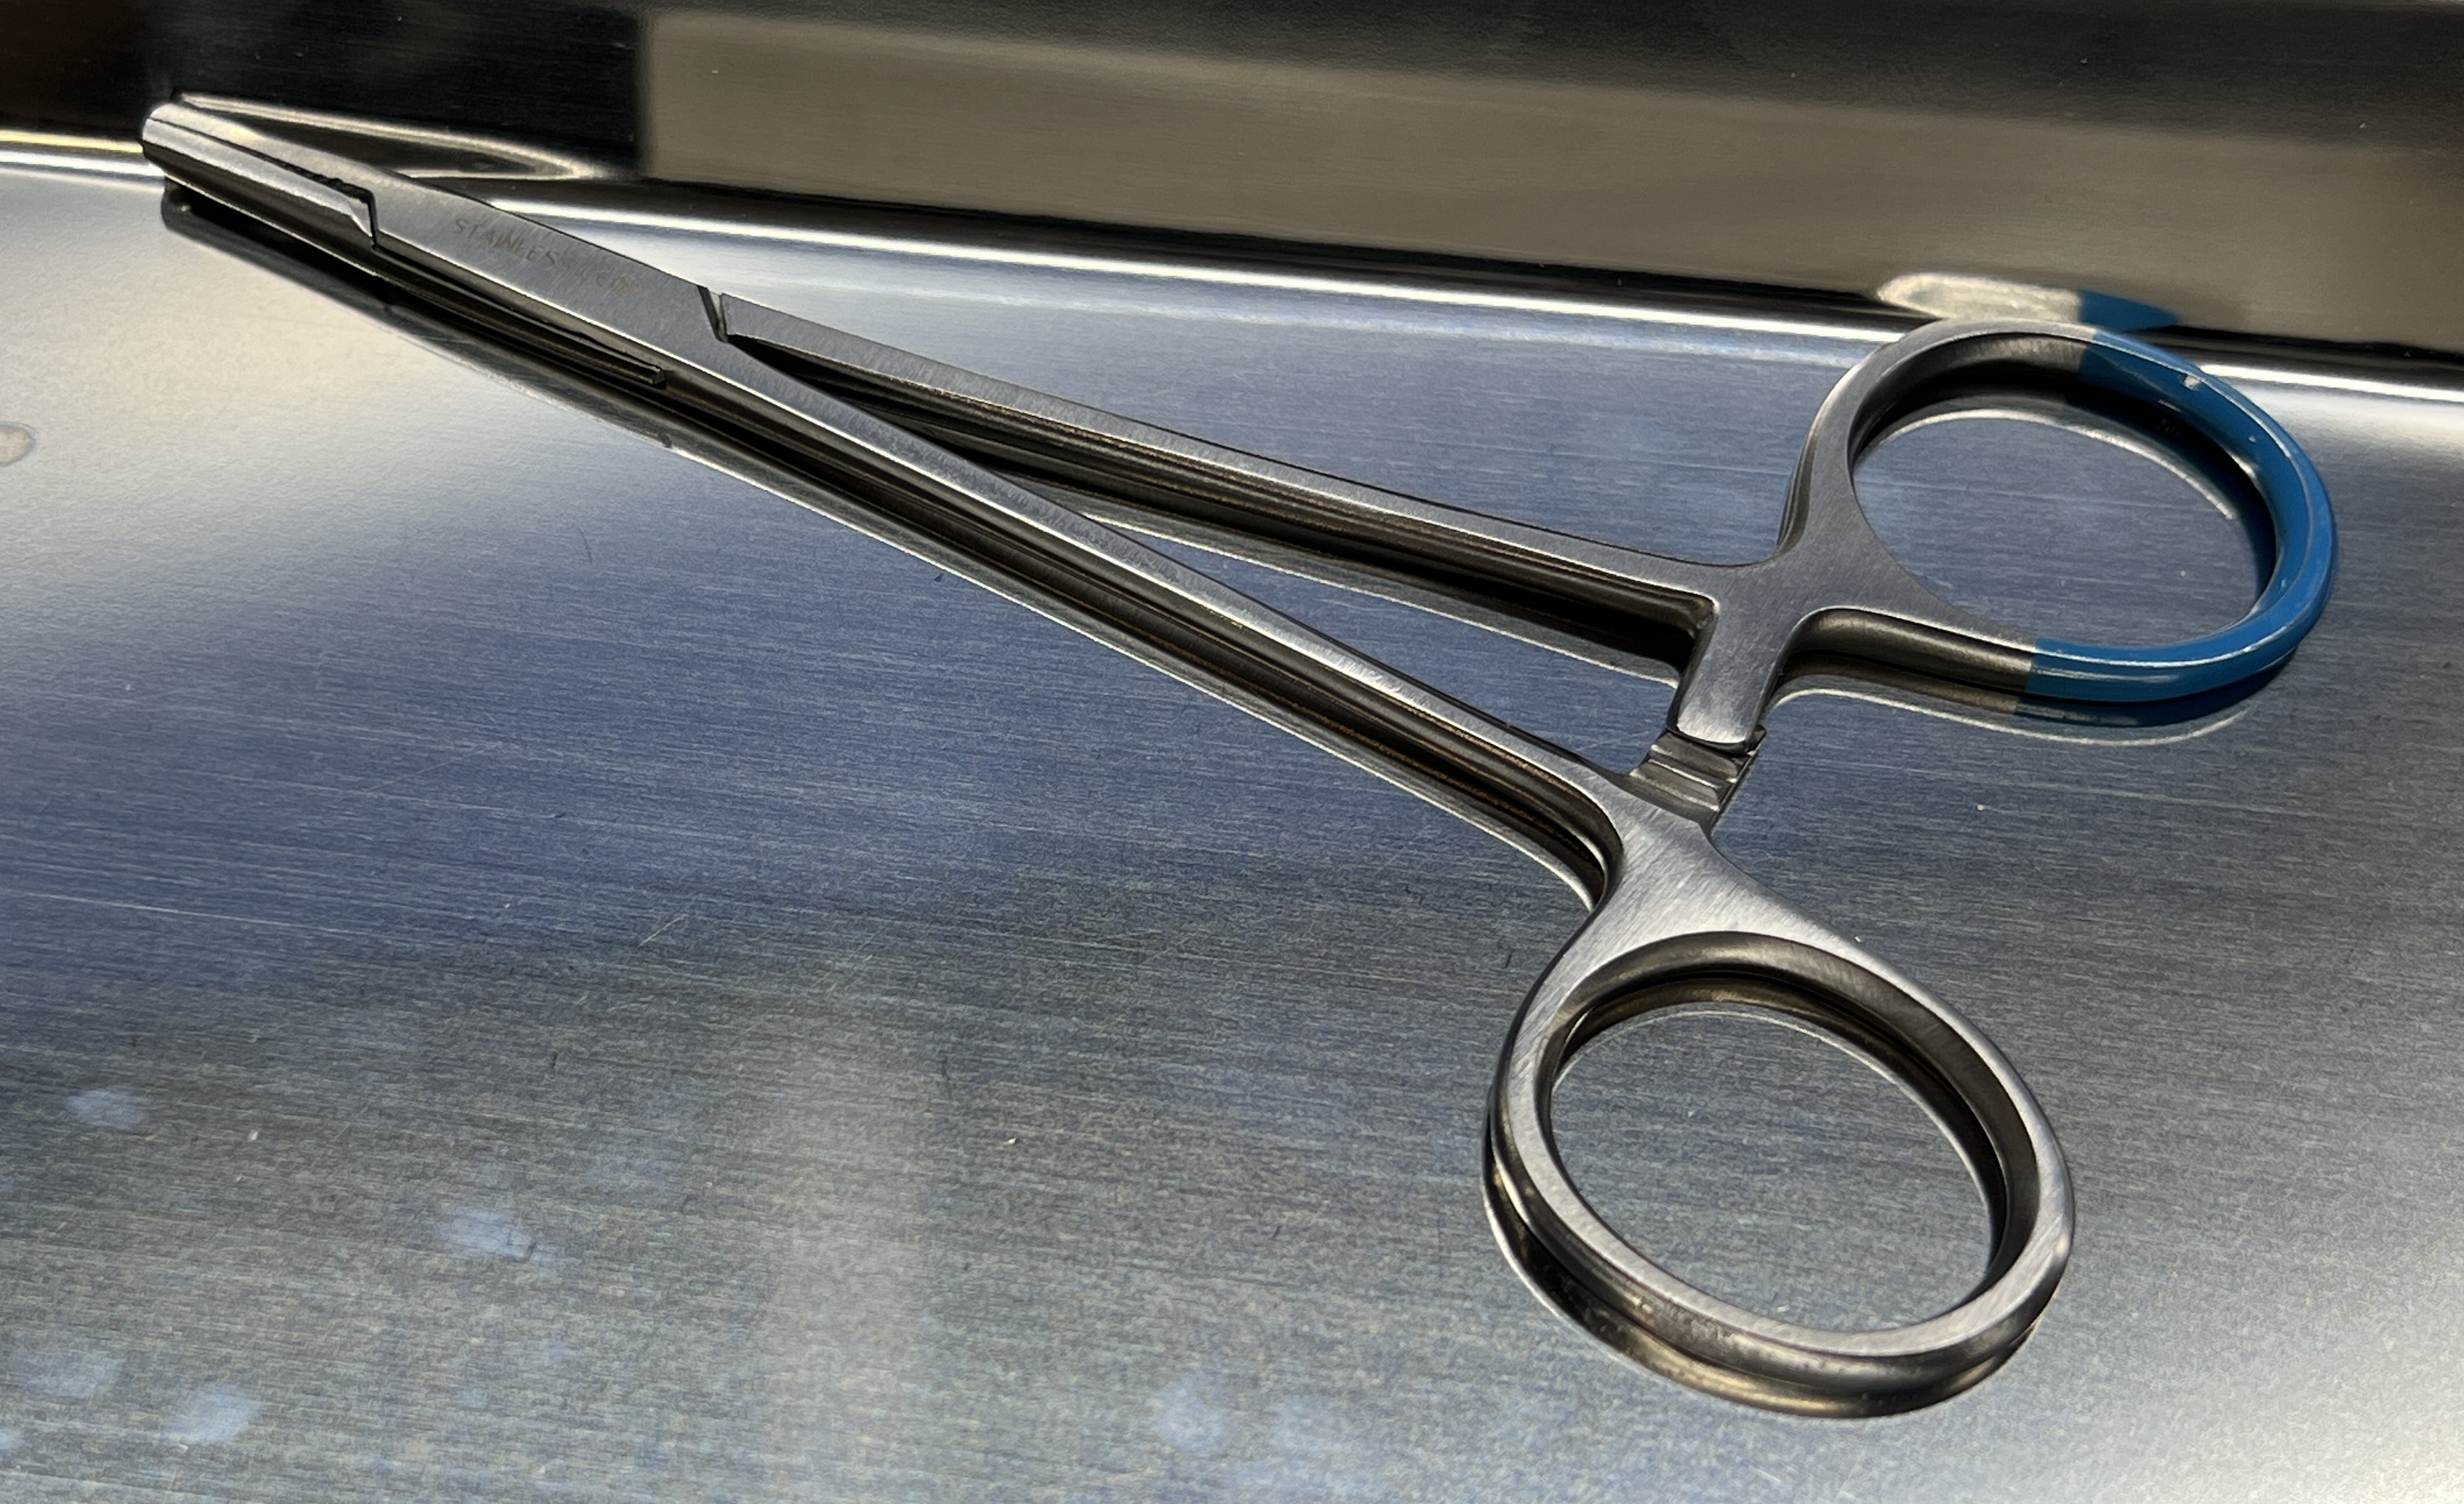
Hinged instrument state: closed